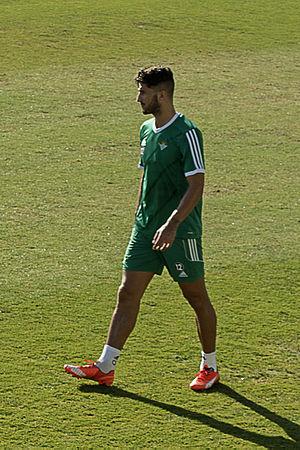
Cristiano Piccini, né le 26 septembre 1992 à Florence, est un footballeur italien. Il évolue au poste de défenseur latéral droit au sein du club espagnol du FC Valence.